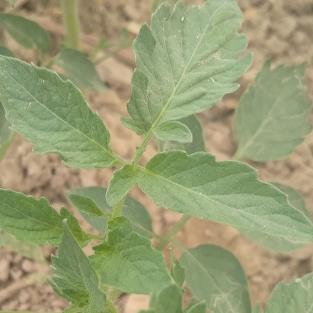
Crop: Tomato
Condition: healthy-leaf